Hassan al-Shirazi

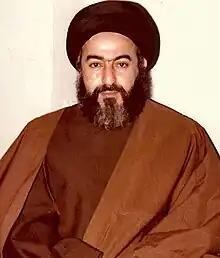

Ayatollah Sayyid Hassan al-Husayni al-Shirazi. (1935–May 2, 1980) was an Iraqi Shia scholar, thinker, and poet. He was assassinated in Beirut allegedly at the hands of the Baathist intelligence.